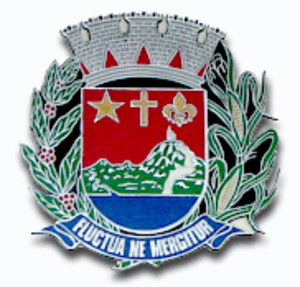
Carmo do Rio Claro est une municipalité brésilienne de l'État du Minas Gerais et la Microrégion d'Alfenas.